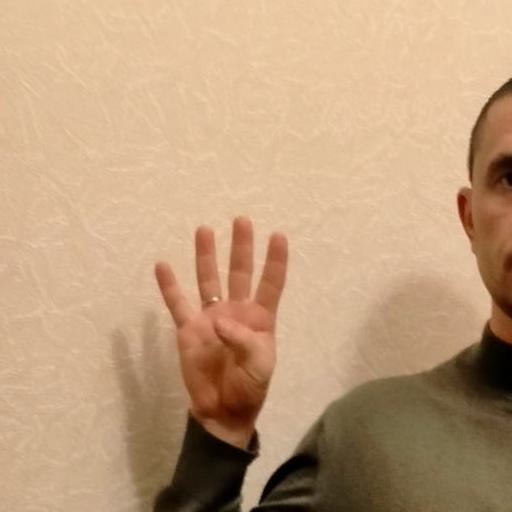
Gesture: four